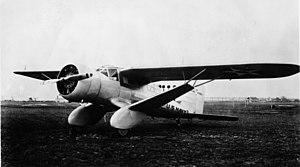
Le Bellanca XSE est un prototype d'avion militaire américain datant des années 1930. Il a été développé pour le compte de l'US Navy.